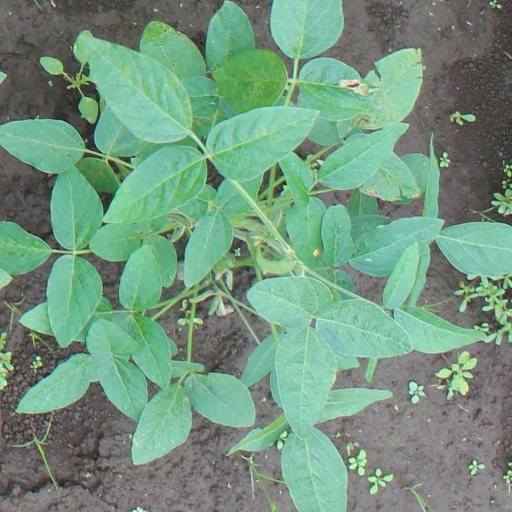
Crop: soybean